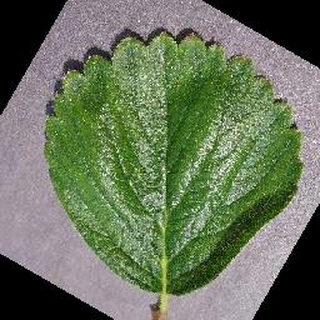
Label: healthy_strawberry